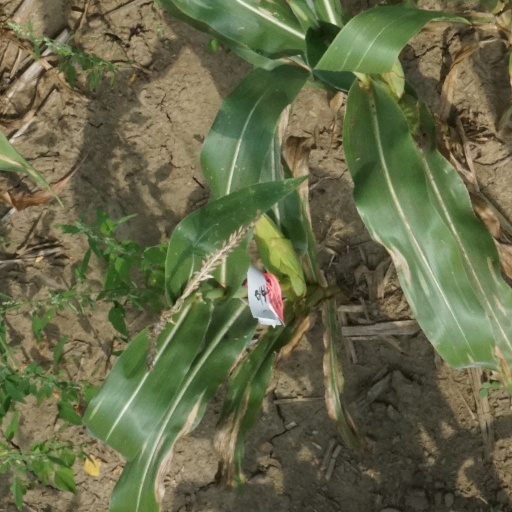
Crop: maize; corn